Benjamin Harrison (priest)

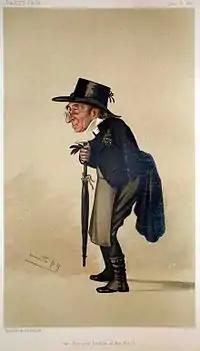
Caricature by Spy published in Vanity Fair in 1885.

Benjamin Harrison (1808–1887) was an Anglican clergyman and ecclesiastical administrator. His father was Benjamin Harrison, Treasurer of Guy's Hospital.